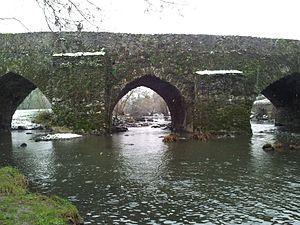
Le pont de Bohardy sur l'Èvre à Montrevault, Maine-et-Loire (49)
La liste des cours d'eau de Maine-et-Loire présente les principaux cours d'eau traversant pour tout ou partie le territoire du département français de Maine-et-Loire dans la région Pays-de-la-Loire.
L'Èvre est une rivière française qui coule dans le département de Maine-et-Loire. C'est un affluent direct de la Loire en rive gauche.